Ghost Rider: Spirit of Vengeance

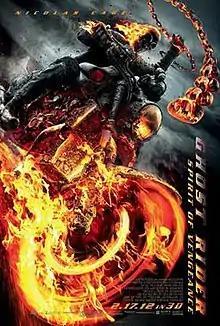
Theatrical release poster

Ghost Rider: Spirit of Vengeance is a 2011 American superhero film based on the Marvel Comics antihero Ghost Rider. It is a sequel to the 2007 film "Ghost Rider" and features Nicolas Cage reprising his role as Johnny Blaze / Ghost Rider with supporting roles portrayed by Ciarán Hinds, Violante Placido, Johnny Whitworth, Christopher Lambert, and Idris Elba. The film was directed by Mark Neveldine and Brian Taylor, from a screenplay written by Scott M. Gimple, Seth Hoffman, and David S. Goyer. Released publicly for one night on December 11, 2011, "Ghost Rider: Spirit of Vengeance" had its wide commercial release on February 17, 2012, in 2D and 3D. Johnny Blaze is the Ghost Rider cursed to hunt demons, and he is approached by a secret religious sect to help protect a young boy named Danny, who is believed to be a target of the devil's minions.